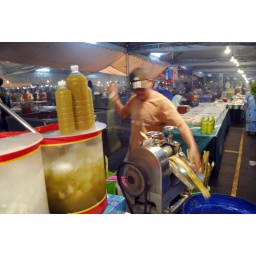
Brunei Darussalam, Bandar Seri Begawan, man and boy standing by sugarcane machine